Eminönü

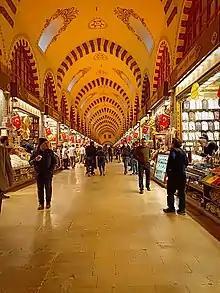
View in Spice Bazaar

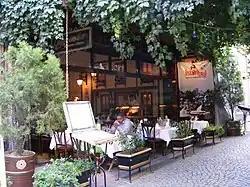
A restaurant in Eminönü

Eminönü used to be well known for the grilled mackerel sandwiches sold from boats moored by the Galata Bridge. The authorities have tried to close them down although in 2022 three were still hanging on.